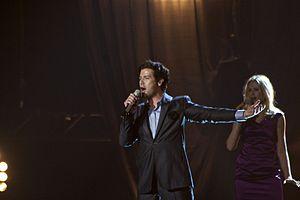
La Norvège participe au Concours Eurovision de la chanson, depuis sa cinquième édition, en 1960, et l’a remporté à trois reprises : en 1985, 1995 et 2009.